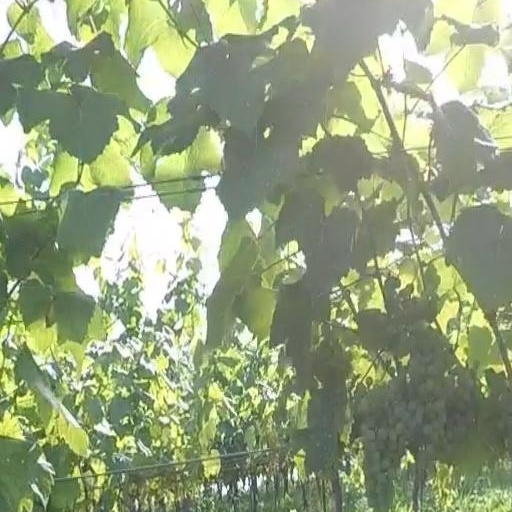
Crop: grape